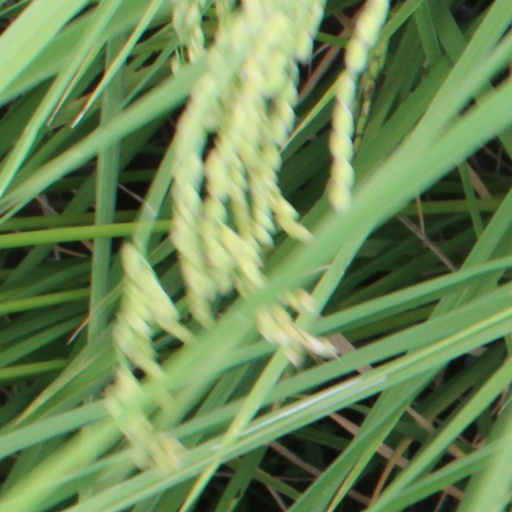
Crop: rice